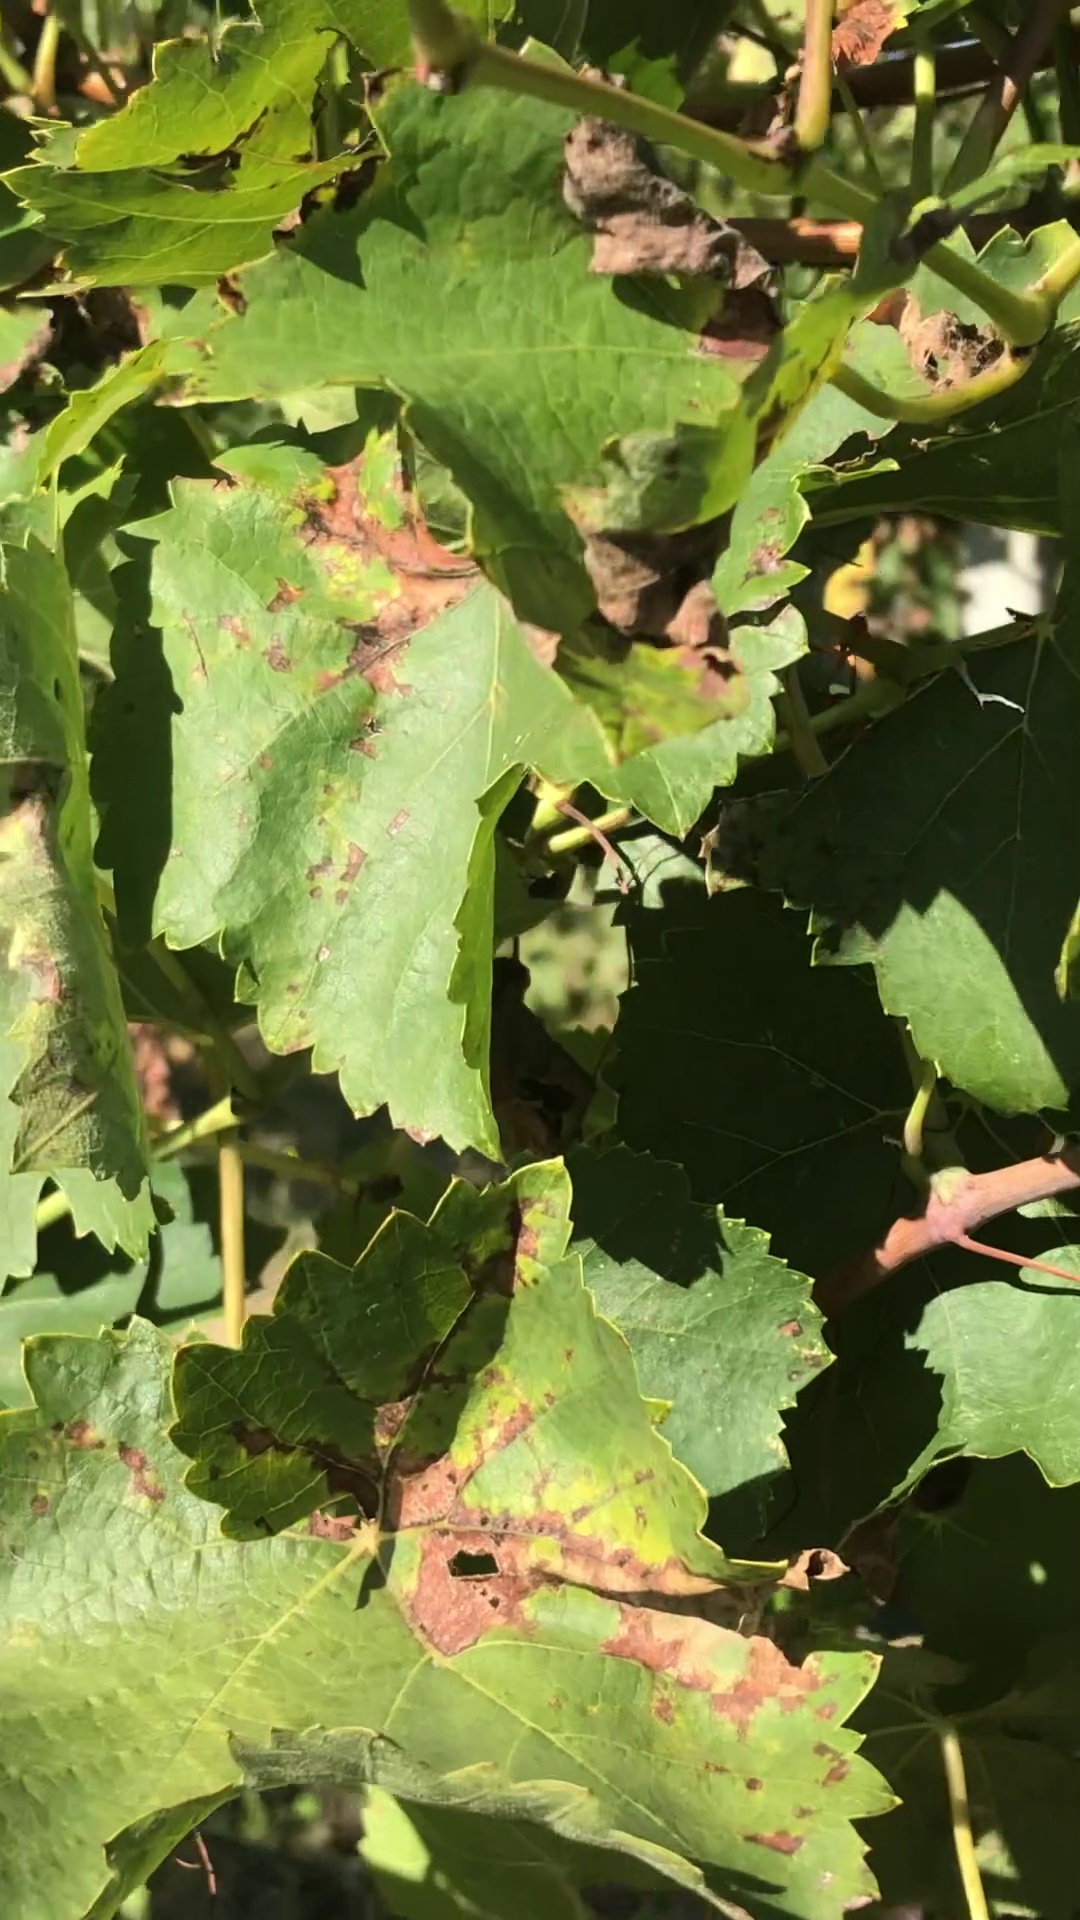
Label: healthy